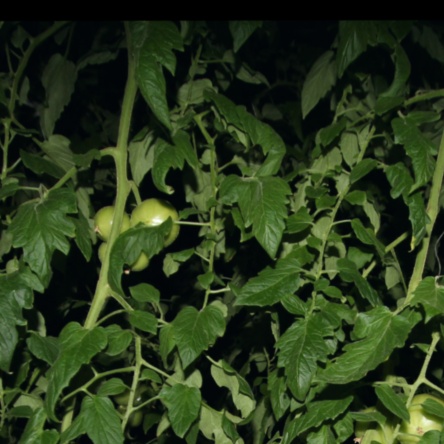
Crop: tomato